Benjamin Jackson (sailor)

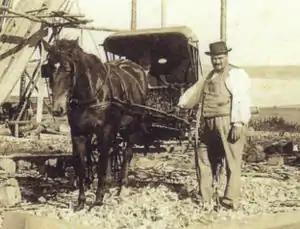
Benjamin Jackson with his horse, Jack

In December 1863, Jackson left his farm to accept a position as ship's cook on the Saint John, New Brunswick–based "Marlborough" sailing to Liverpool, then to New York City. On May 21, 1864, while in New York, he signed up for a three-year enlistment in the Union Navy during the American Civil War. Jackson was assigned to the , a 74-gun receiving ship stationed at the New York Navy Yard. Having enlisted as a substitute for a drafted American citizen named Lewis Saunders, Jackson likely received a bounty of at least . For the duration of his enlistment, he served under Saunders's name. Jackson sent his enlistment money to his wife via a justice of the peace in Kings County, Nova Scotia.